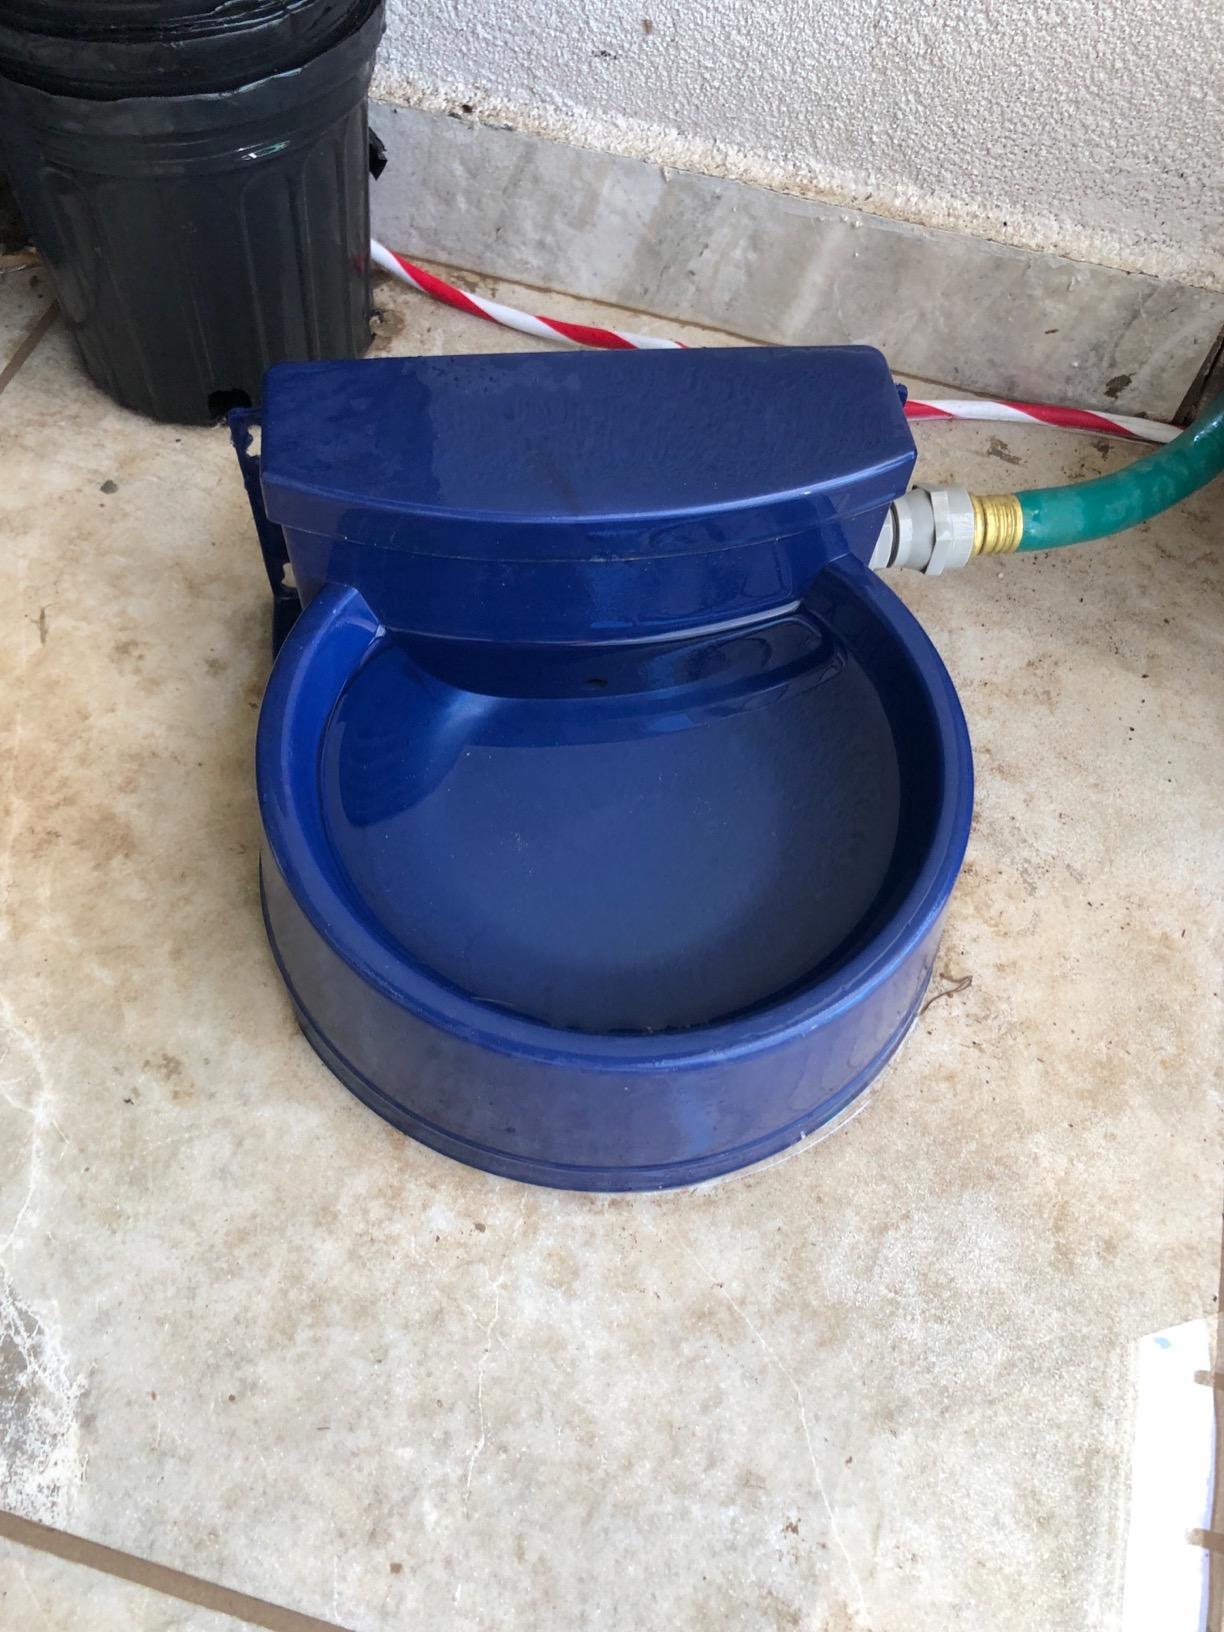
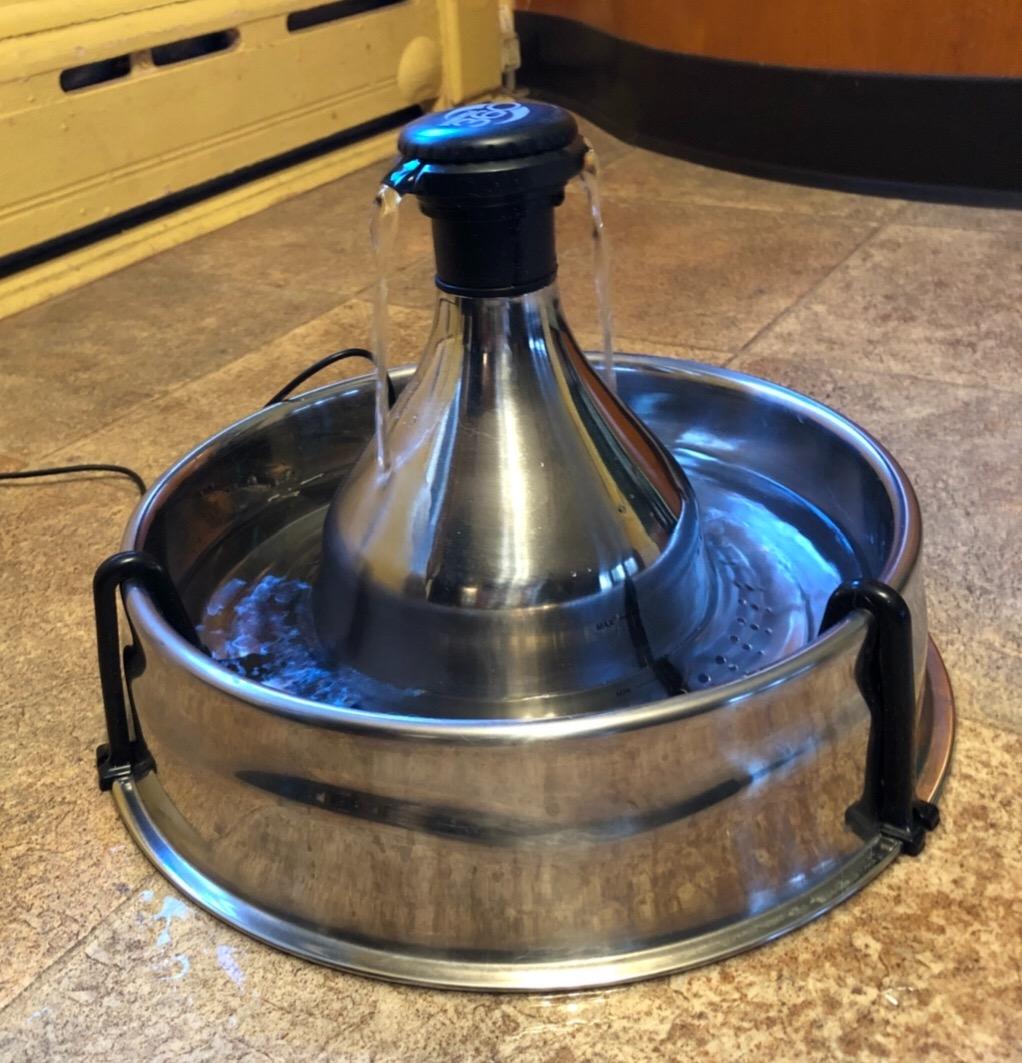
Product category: items_bowl
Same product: no